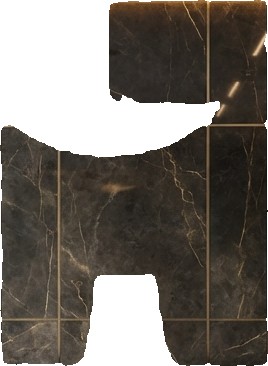
Surface category: wall